Finland

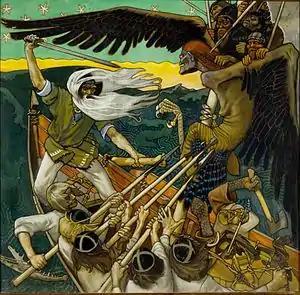
Akseli Gallen-Kallela, "The Defense of the Sampo", 1896, Turku Art Museum

Finland has considerable timber, mineral (including iron, chromium, copper, nickel and gold) and freshwater resources. Finland's gold production in 2015 was 9 metric tons. For the rural population, forestry, paper mills and agriculture are important. The Helsinki metropolitan area accounts for roughly one-third of Finland's GDP. Private services represent the largest employer in Finland.